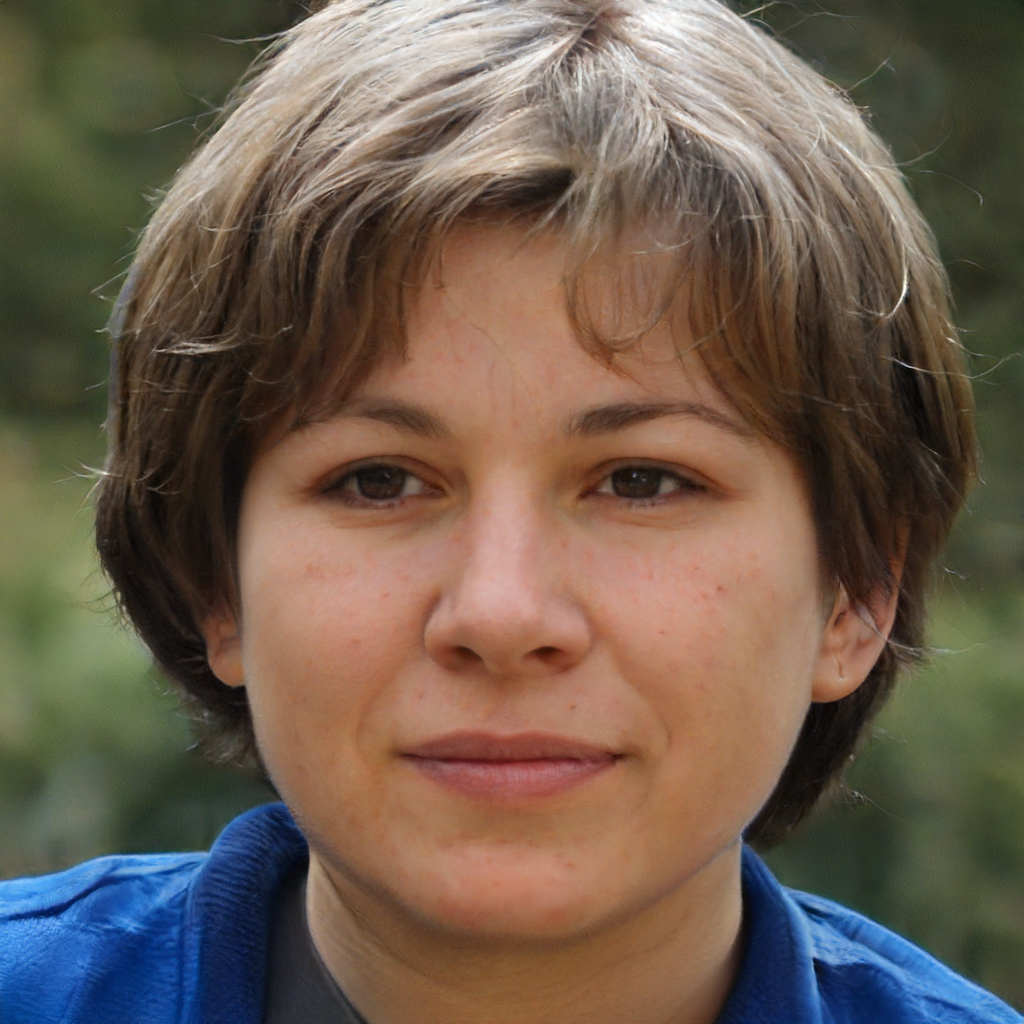
Label: No Watermark